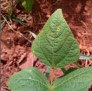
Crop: unknown
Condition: bean_rust